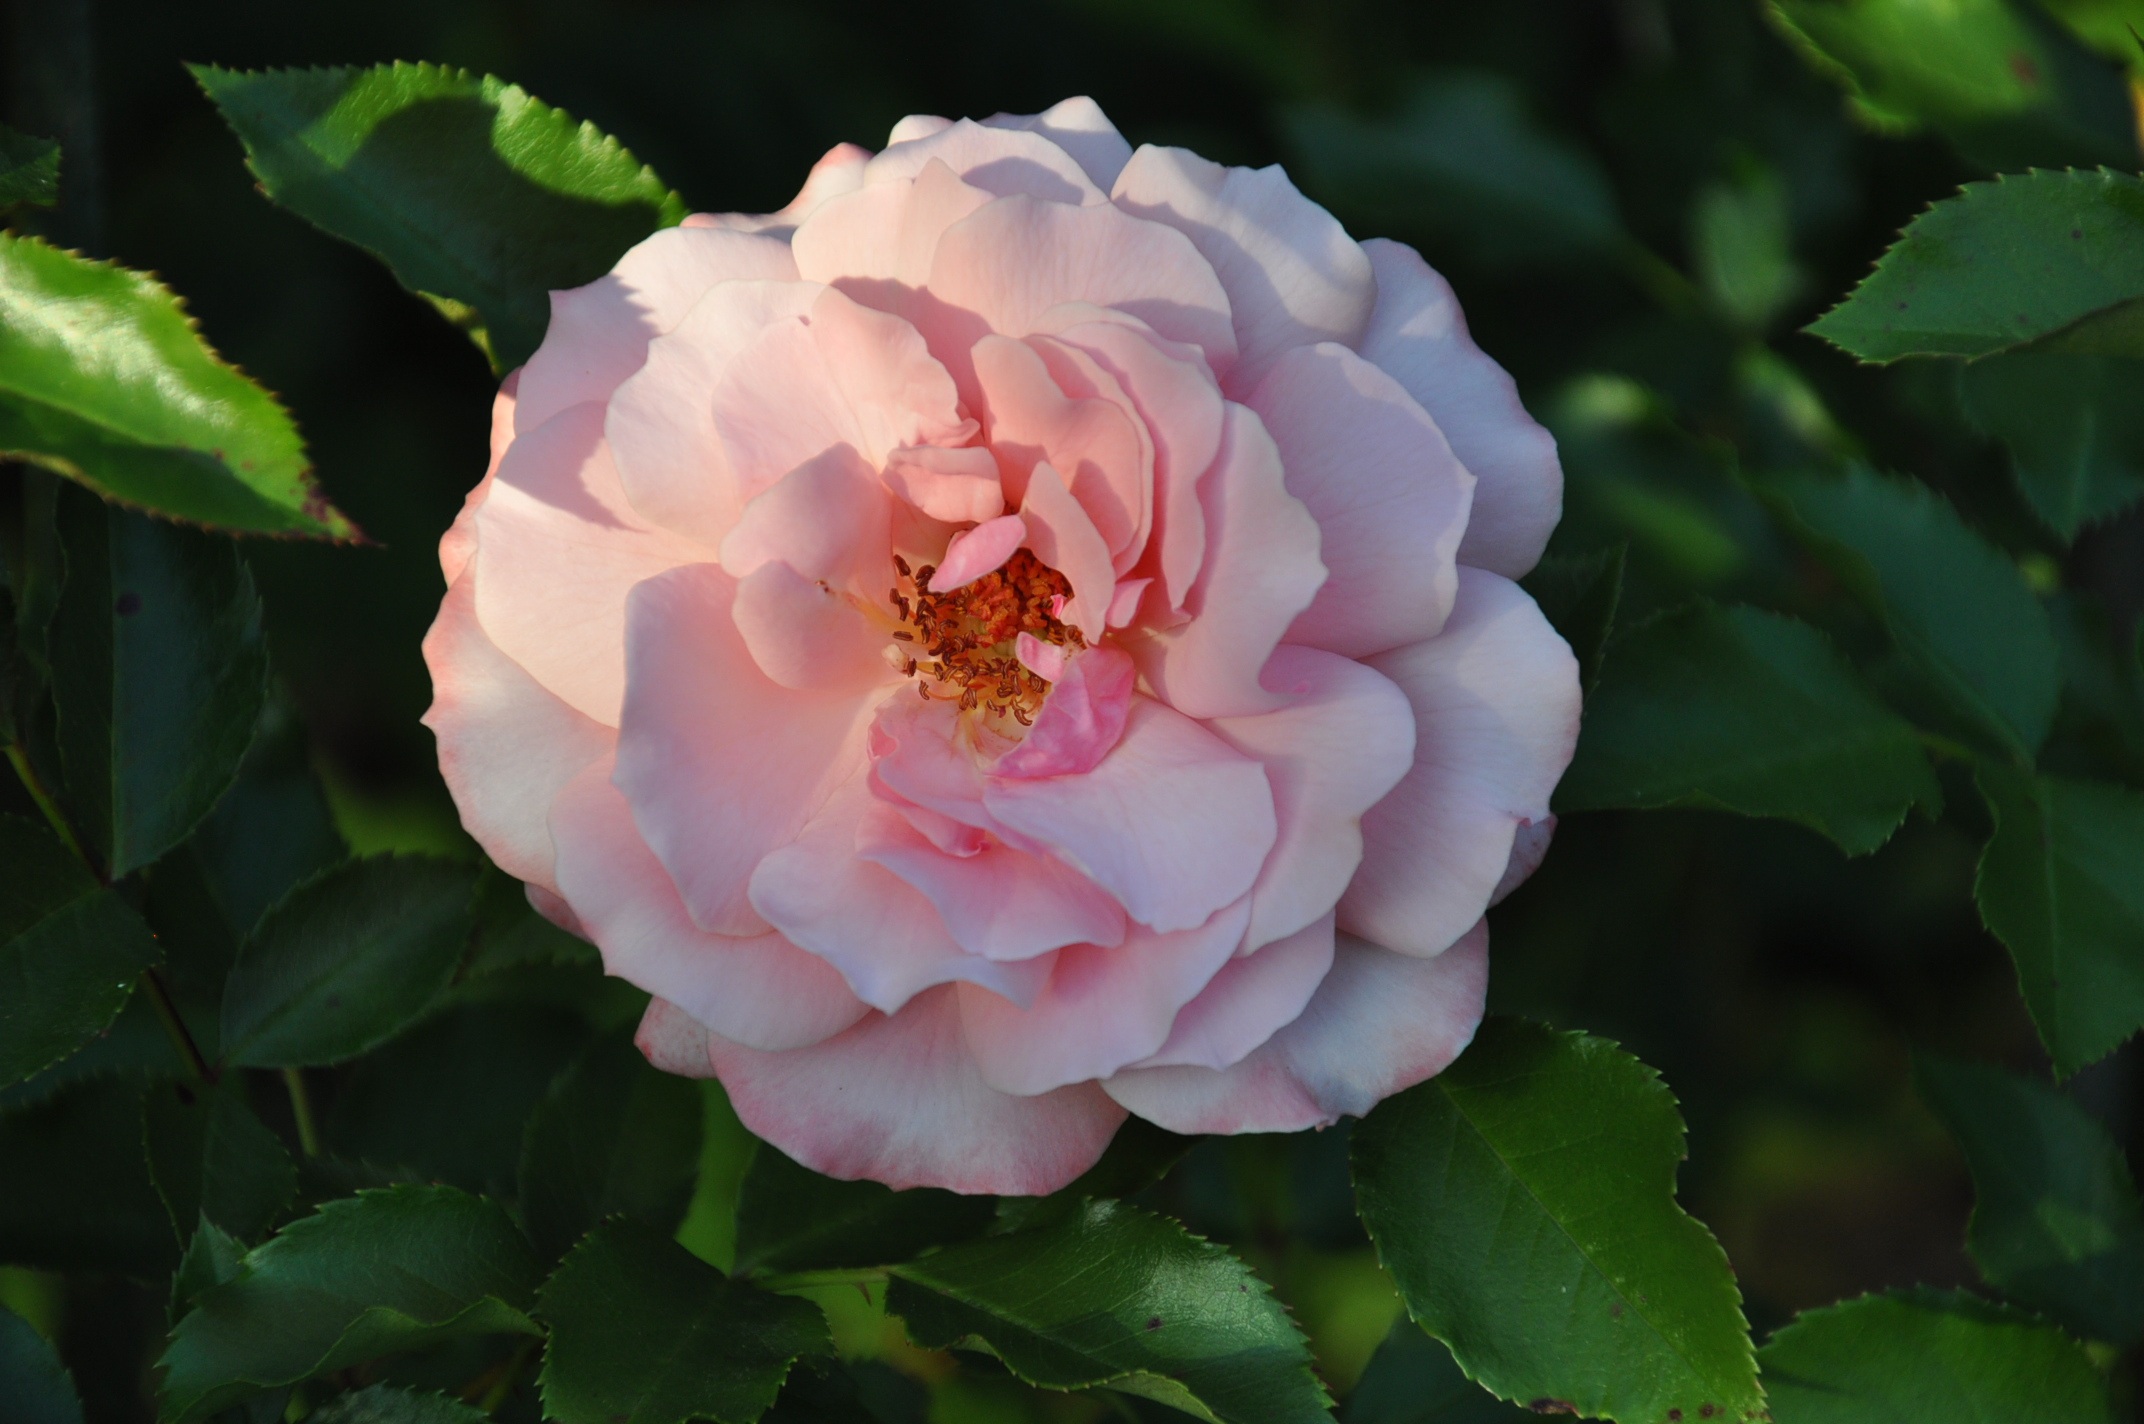
nature, blossom, plant, flower, petal, rose, botany, garden, pink, flora, peony, floribunda, pink flower, flowering plant, garden roses, rose family, land plant, rosa centifolia, camellia sasanqua